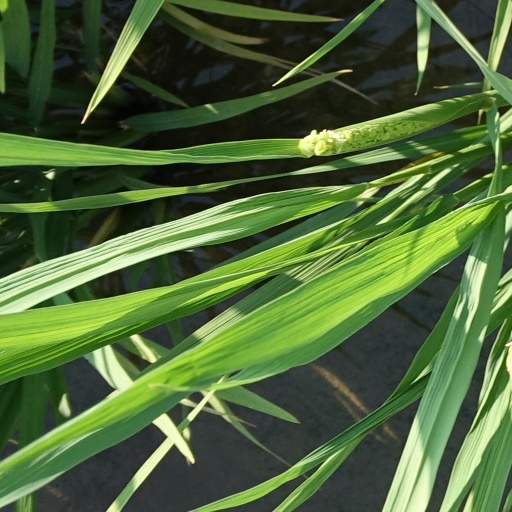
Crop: rice